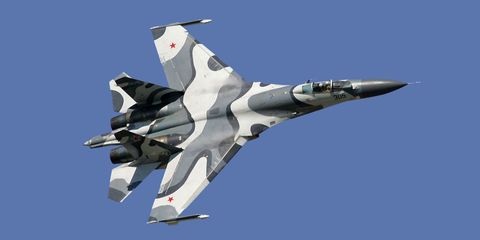
Vehicle type: Planes